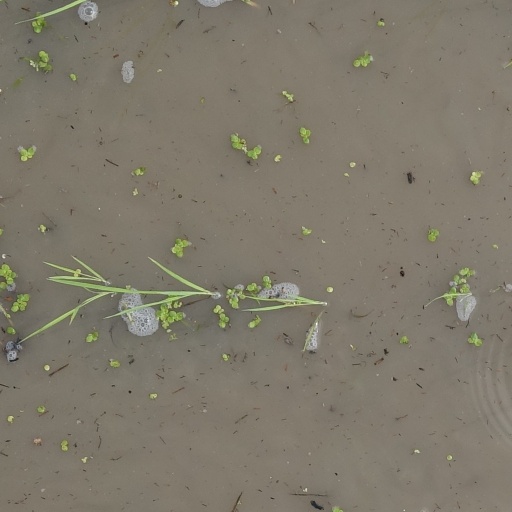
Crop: rice